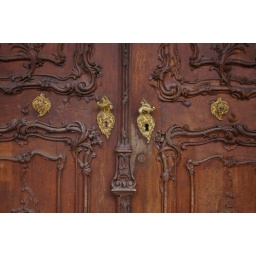
Detail of one of the doors of the Archbishop`s palace in Passau. Rich wood tones contrast with the gilt door furniture.